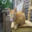
Label: cat